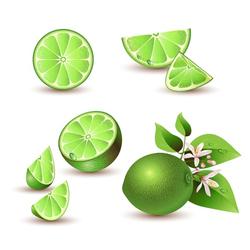
Label: Lemon